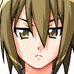
Portrait style: Anime Portrait